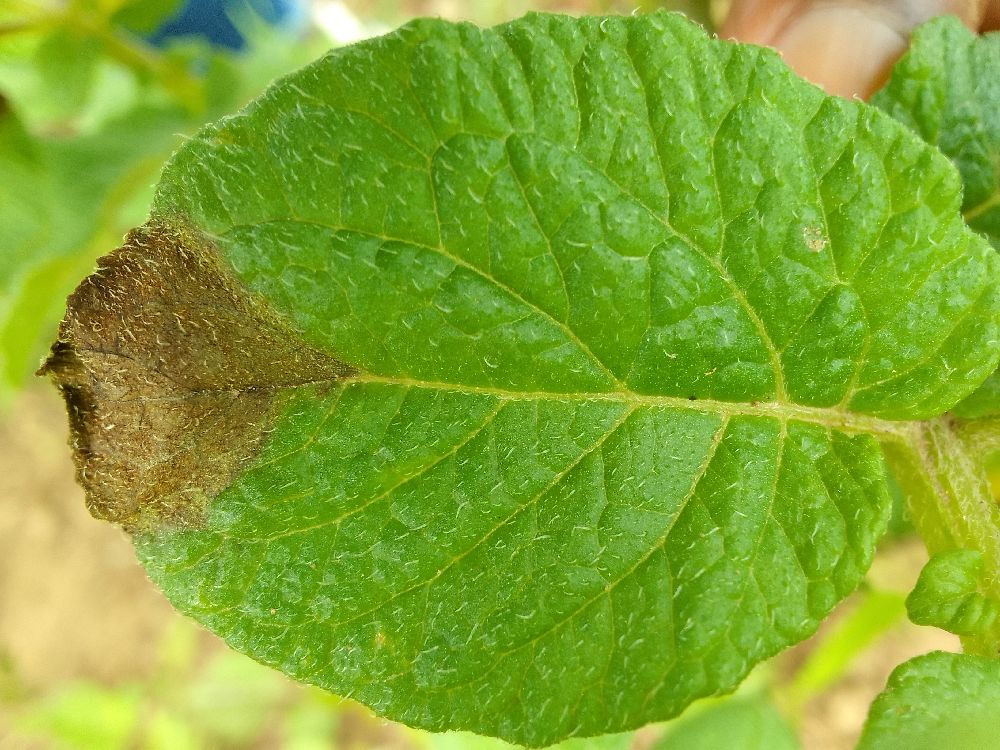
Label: Late blight